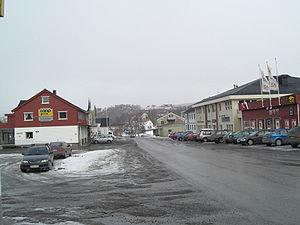
Evenskjer est une localité du comté de Troms, en Norvège.